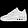
Label: Sneaker